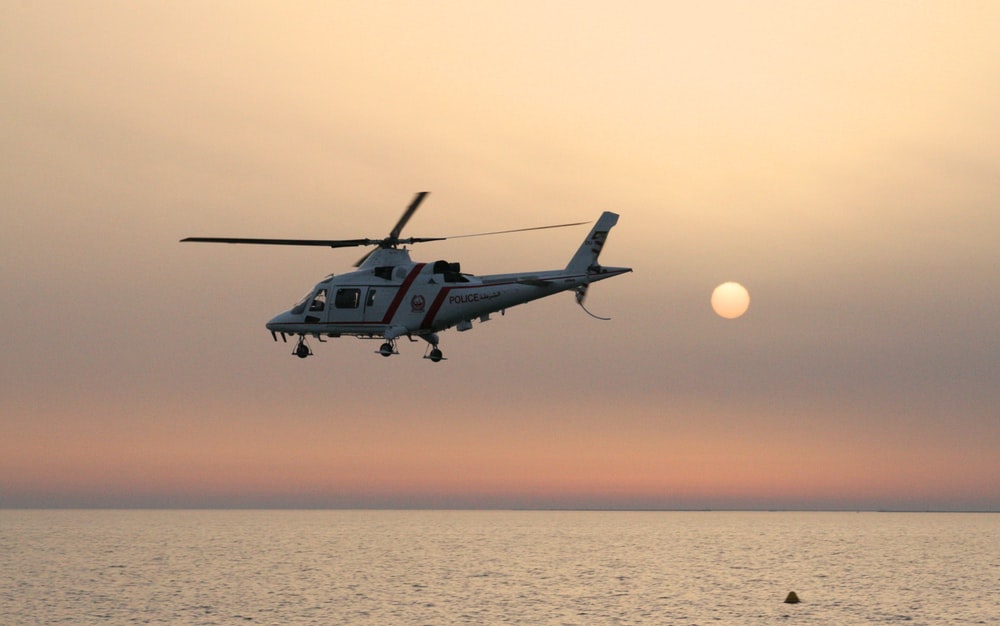
Vehicle type: Planes